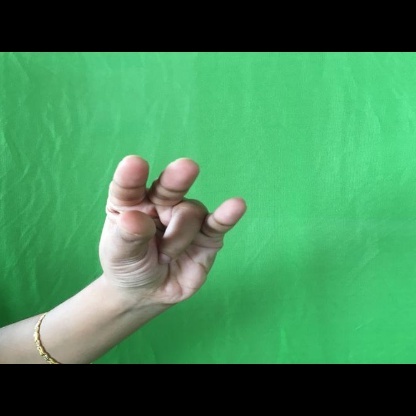
Mudra: Kangulam